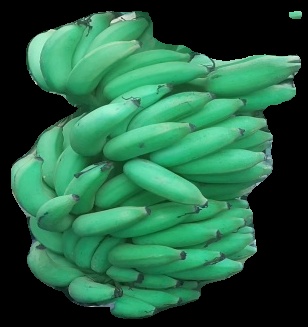
Variety: elakki-bale
Grade: grade1